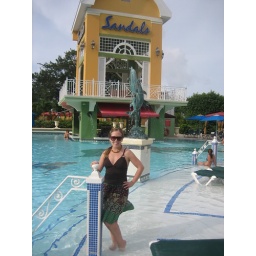
Kristy posing poolside before getting in the water, and swimming up to the bar behind her.